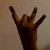
The image shows a hand gesture representing the number 8 in Indian Sign Language.